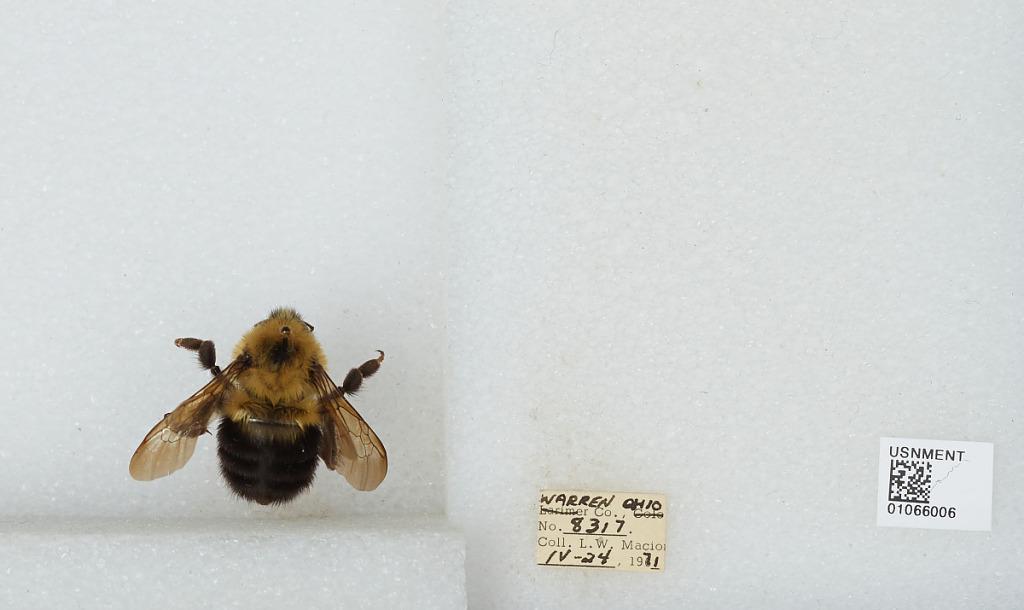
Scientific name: Bombus (Pyrobombus) bimaculatus Cresson
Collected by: L. Macior
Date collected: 1971-4-24
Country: United States
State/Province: Ohio
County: Warren
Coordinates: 39.4242, -84.1856